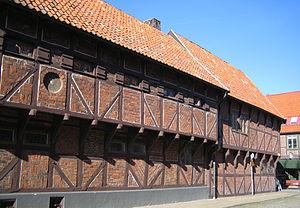
Ystad est une petite ville portuaire à l'extrémité sud de la Suède. Elle est située en Scanie, au bord de la mer Baltique, à environ 60 km de Malmö et 80 km de Copenhague. La ville compte 18 350 habitants, et la commune dont elle est le chef-lieu environ 27 000.